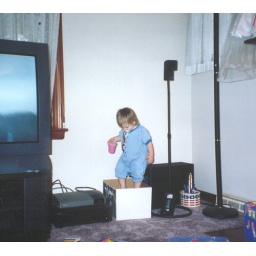
alisson standing in box